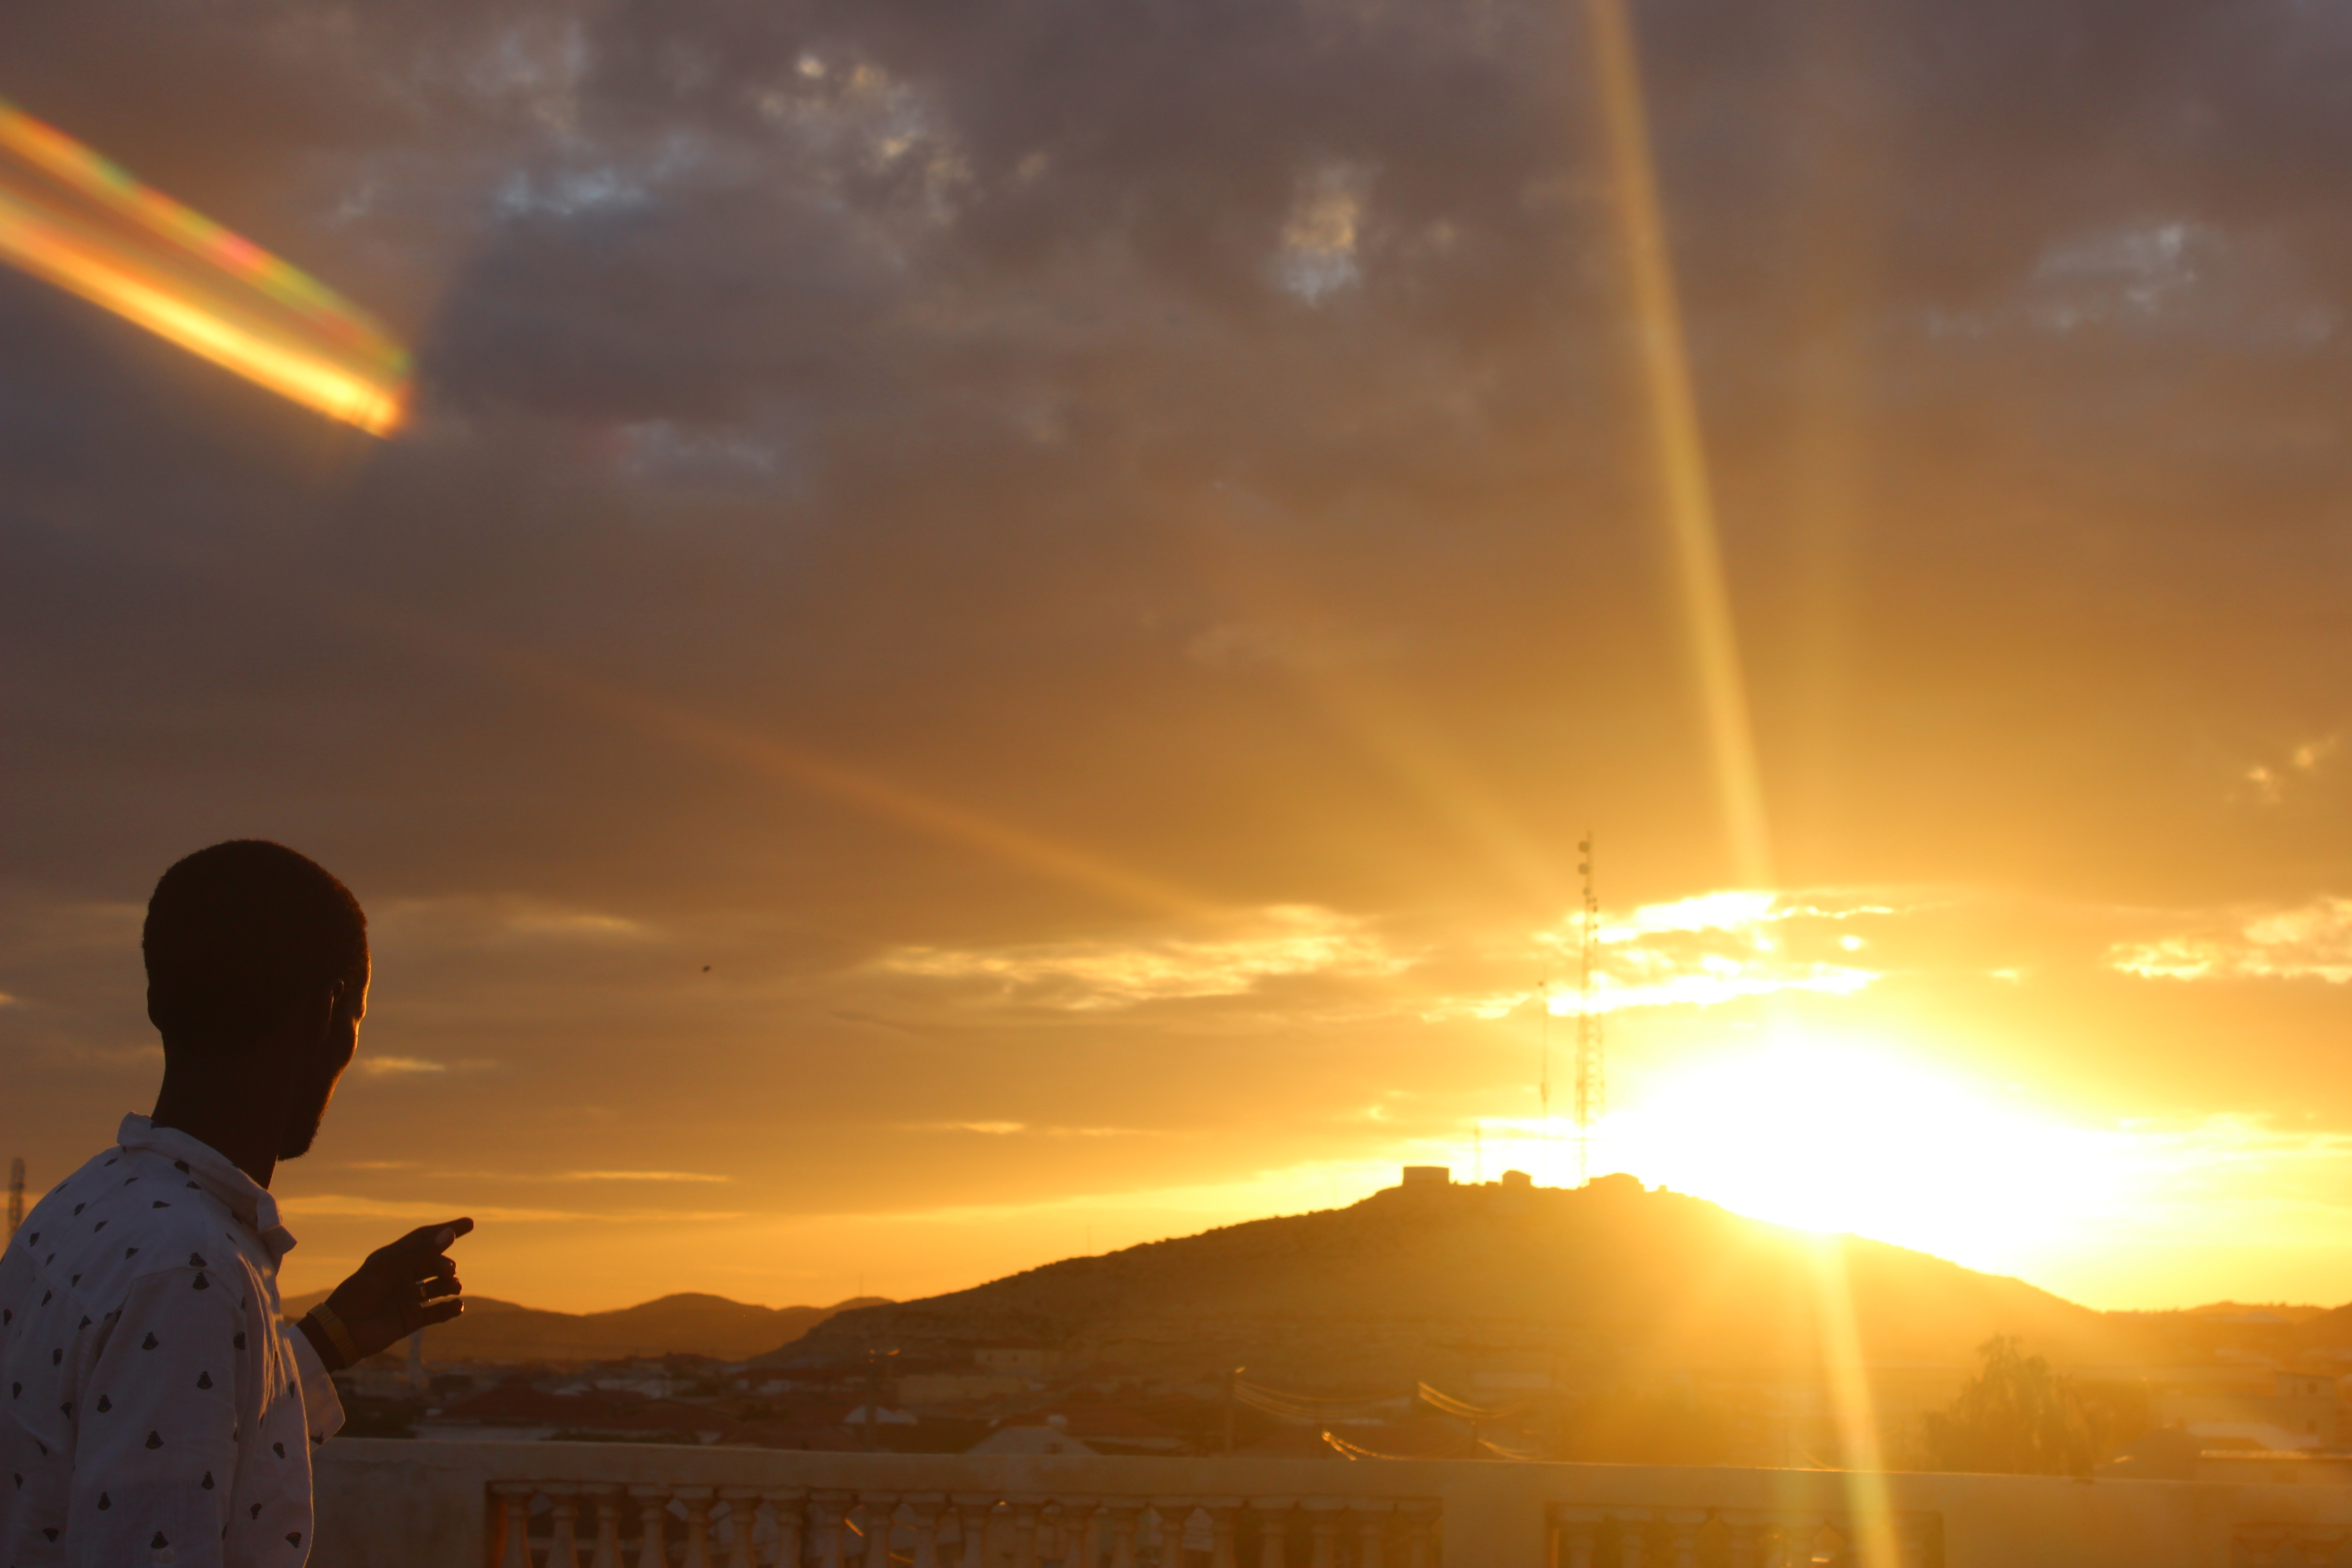
horizon, light, cloud, sky, sun, sunrise, sunset, sunlight, morning, dawn, atmosphere, dusk, evening, afterglow, astronomical object, atmospheric phenomenon, atmosphere of earth